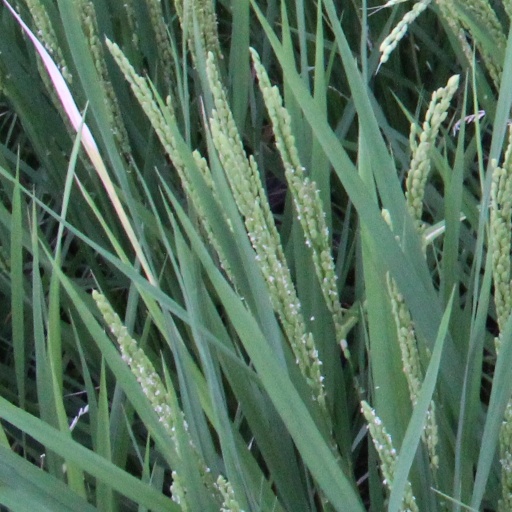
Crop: rice